Giuseppe Minardi

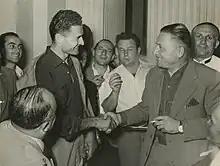
Giuseppe Minardi, left, with Alfredo Binda (1953)

Giuseppe Minardi (18 March 1928 – 21 January 2019) was an Italian racing cyclist. He won the 1952 edition of the Giro di Lombardia.